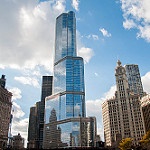
Label: buildings